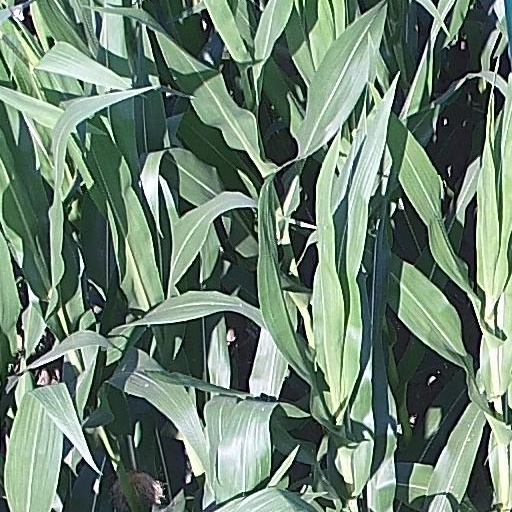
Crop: maize; corn